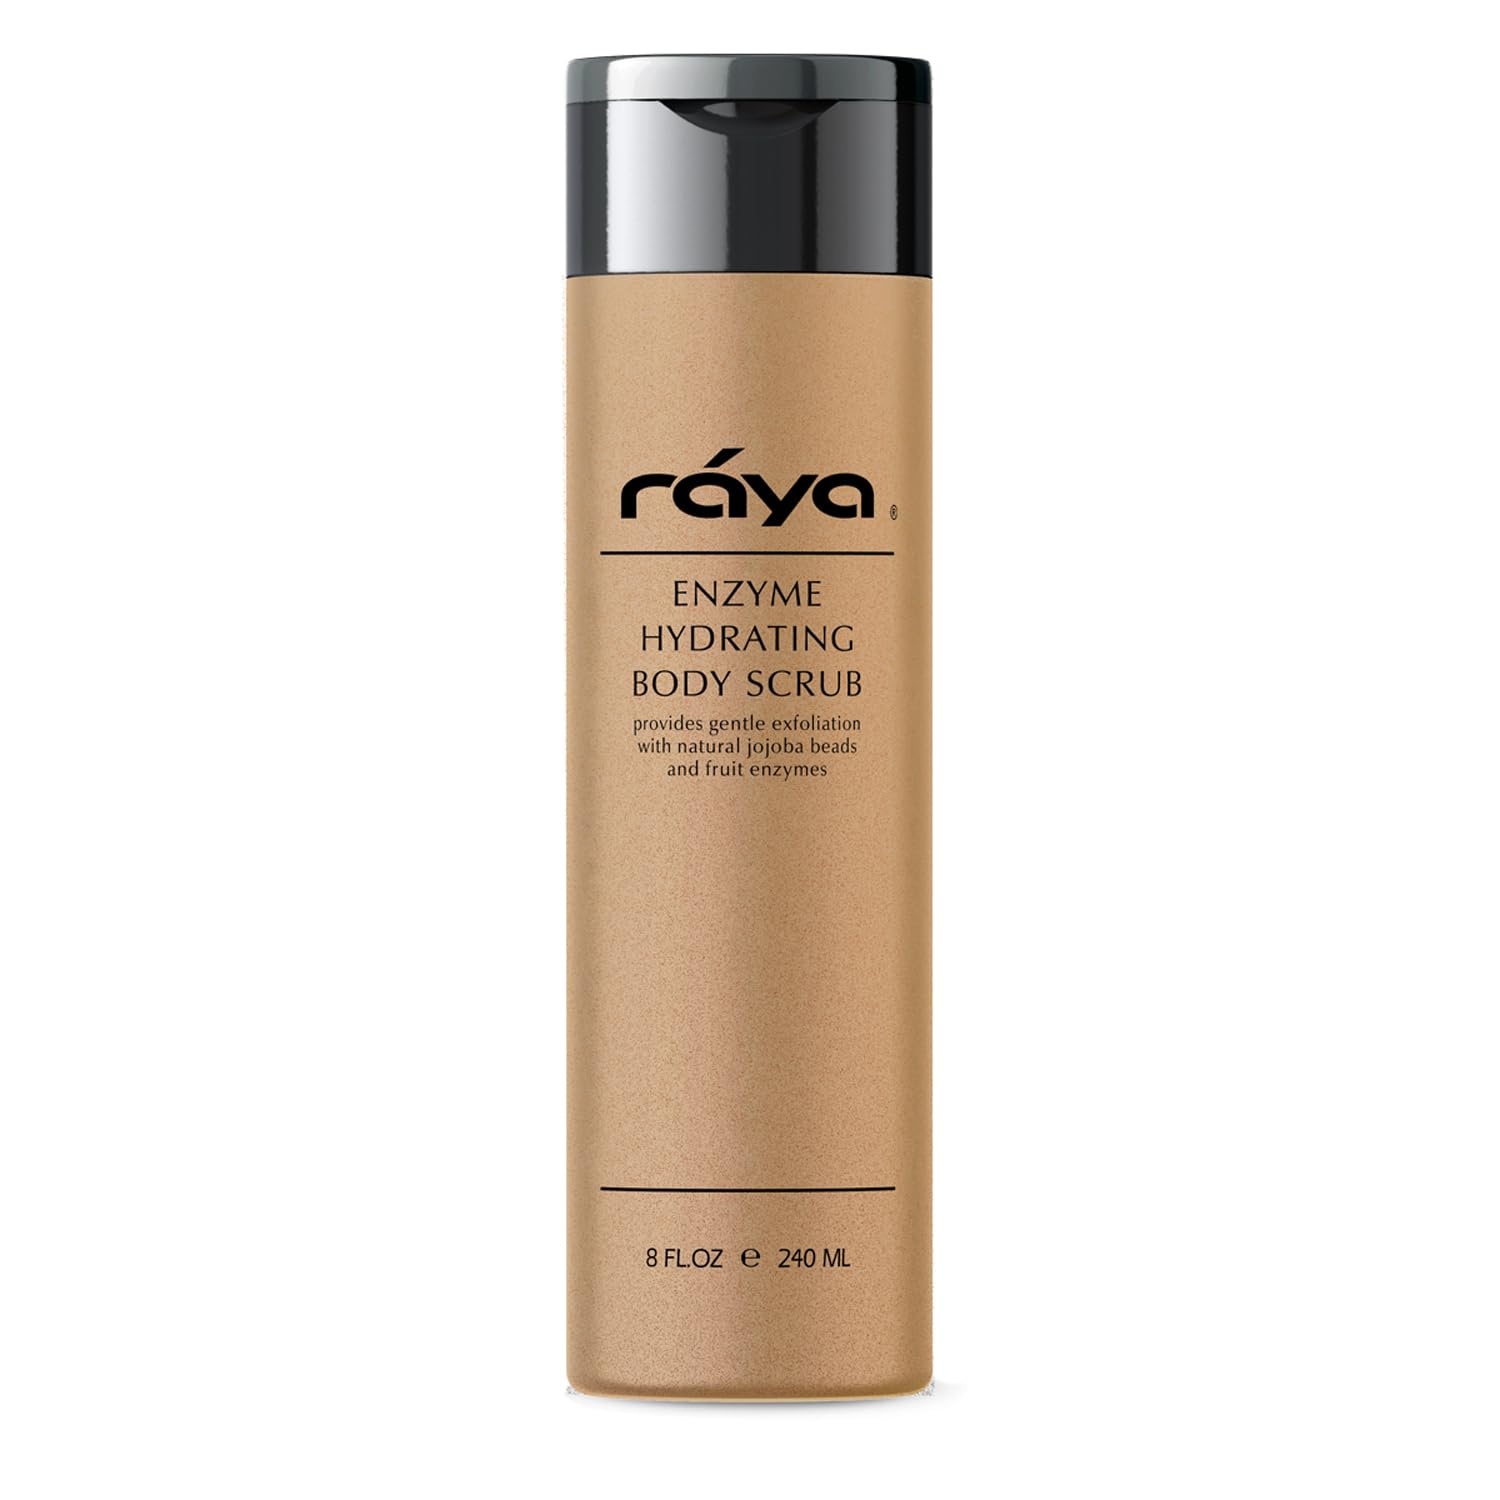
RAYA Enzyme Hydrating Body Scrub 8 oz Pineapple Scent (S-104) | Gentle and Exfoliating Body Scrub | Made with Seaweed, Jojoba Beads, and Fruit Enzymes
Overview Brand : Raya Item Form : Textured Gel Skin Type : Dry, Normal, Sensitive, dehydrated, rough Product Benefits : Exfoliating Material Feature : Exfoliating About this item Seaweed scrub designed to provide gentle exfoliation Excellent for all skin types Remineralizes, exfoliates, and nourishes Made with natural Jojoba Beads and fruit enzymes Paraben-free, cruelty-free, made in the USA, contains natural ingredients
Brand: RAYA
Category: Health & Beauty > Personal Care > Cosmetics > Bath & Body